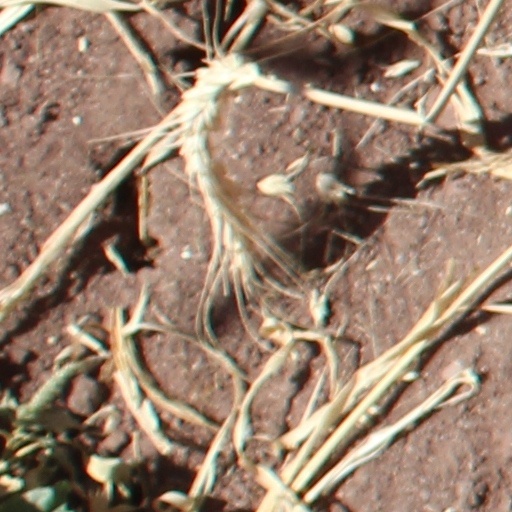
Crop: wheat